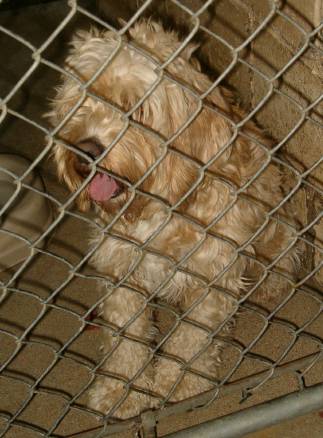
Label: dog